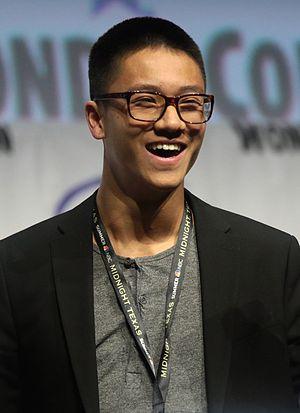
Brandon Soo Hoo est un acteur américain.